Al-Birwa

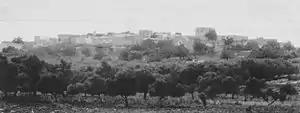
Al-Birwa from a distance, 1928

In 1917, during World War I, British forces drove out the Ottomans from Palestine and in 1920, the British Mandate of Palestine was established. In the 1922 British census, al-Birwa had a population of 807, consisting of 735 Muslims and 72 Christians. The Christians were mostly Orthodox with five Anglicans. By the 1931 census, the population had increased to 996, of which 884 were Muslims and 92 were Christians, living in a total of 224 houses. Cement roofs became widely used in al-Birwa in the 1930s, during a time of significant expansion in the village.